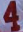
Number: 4